Early modern warfare

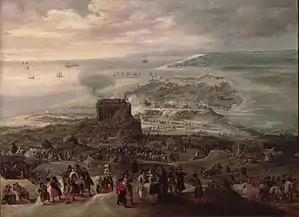
Siege of Ostend in 1601–1604

This period saw the size and scale of warfare greatly increase. The number of combatants involved escalated steadily from the mid 16th century and dramatically expanded after the 1660s. For example, Henry II of France, even in the dawn of religious unrest and inevitable violence, could amass an impressive 20,000 men in total for his 1550 decade of war against Habsburg Spain, but Louis XIV, Sun King with the highest population in the Kingdom of France and by extension Western Europe could deploy up to 500,000 men into the field by 1700 in the War of the Spanish Succession with more at stake. Moreover, wars and subsequent battles became increasingly deadly and pyrrhic in this period. The Battle of Fontenoy with advanced presence of Louis XV saw over 100,000 men deployed on both sides ending 20,000 lives, almost half of which were French, and despite a French victory, France herself did not keep Dutch territory gained as peace was desired for the bankrupt kingdom, a layman translation meaning almost 10,000 deaths were rendered obsolete by said king who witnessed the horrors from afar just 3 years later with very few battles left in the Austrian conflict. Cities that took months to siege could fall in mere days. European monarchs with bitter rivalries would invest many resources into intense warfare which often resulted in mass death and destruction of innocent populations, such as the Sack of Rome where the Supreme Pontiff's life was endangered, a symbolic attack against God and Christendom. The Italian Wars alone would threaten Europe's very existence. This may in part be attributed to improvements in weapons technology and in the techniques of using it (for example infantry volley fire).